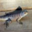
Label: lizard